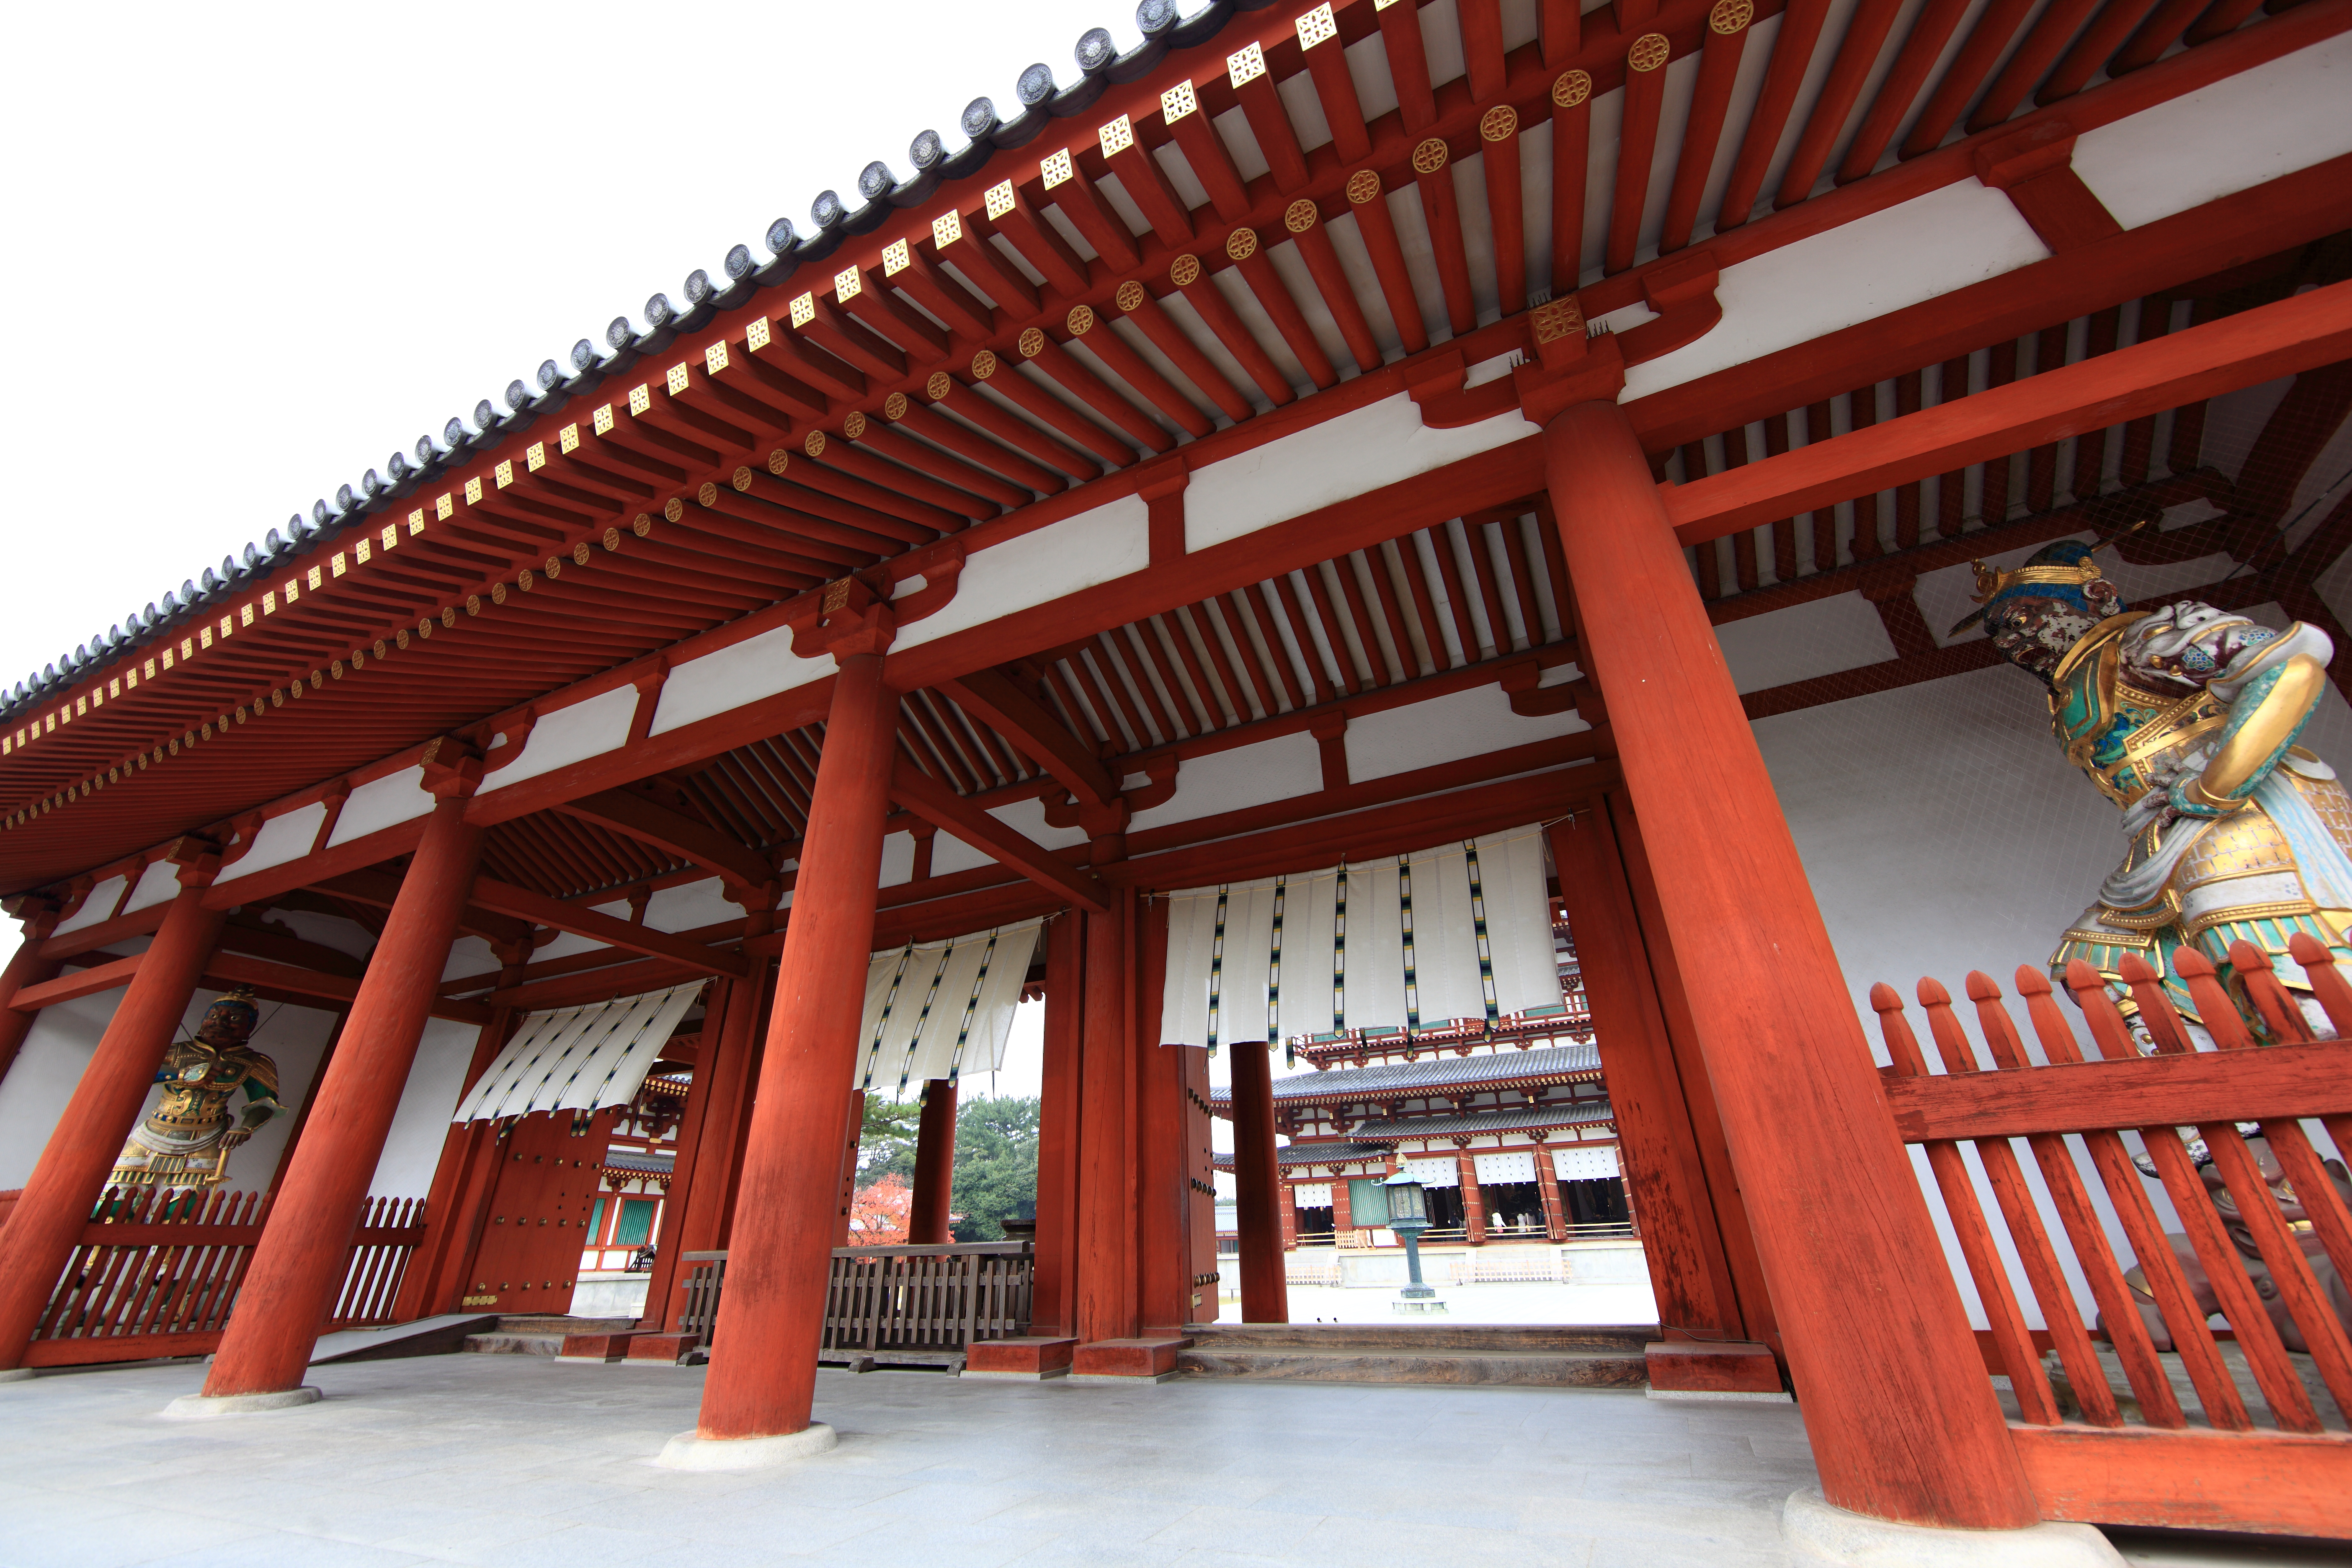
architecture, structure, home, high, exterior, design, temple, japanese, stall, shrine, nara, 5d, style, hires, chinese architecture, markii, traditional, hi, res, resolution, yakushiji, shinto shrine, sport venue, outdoor structure